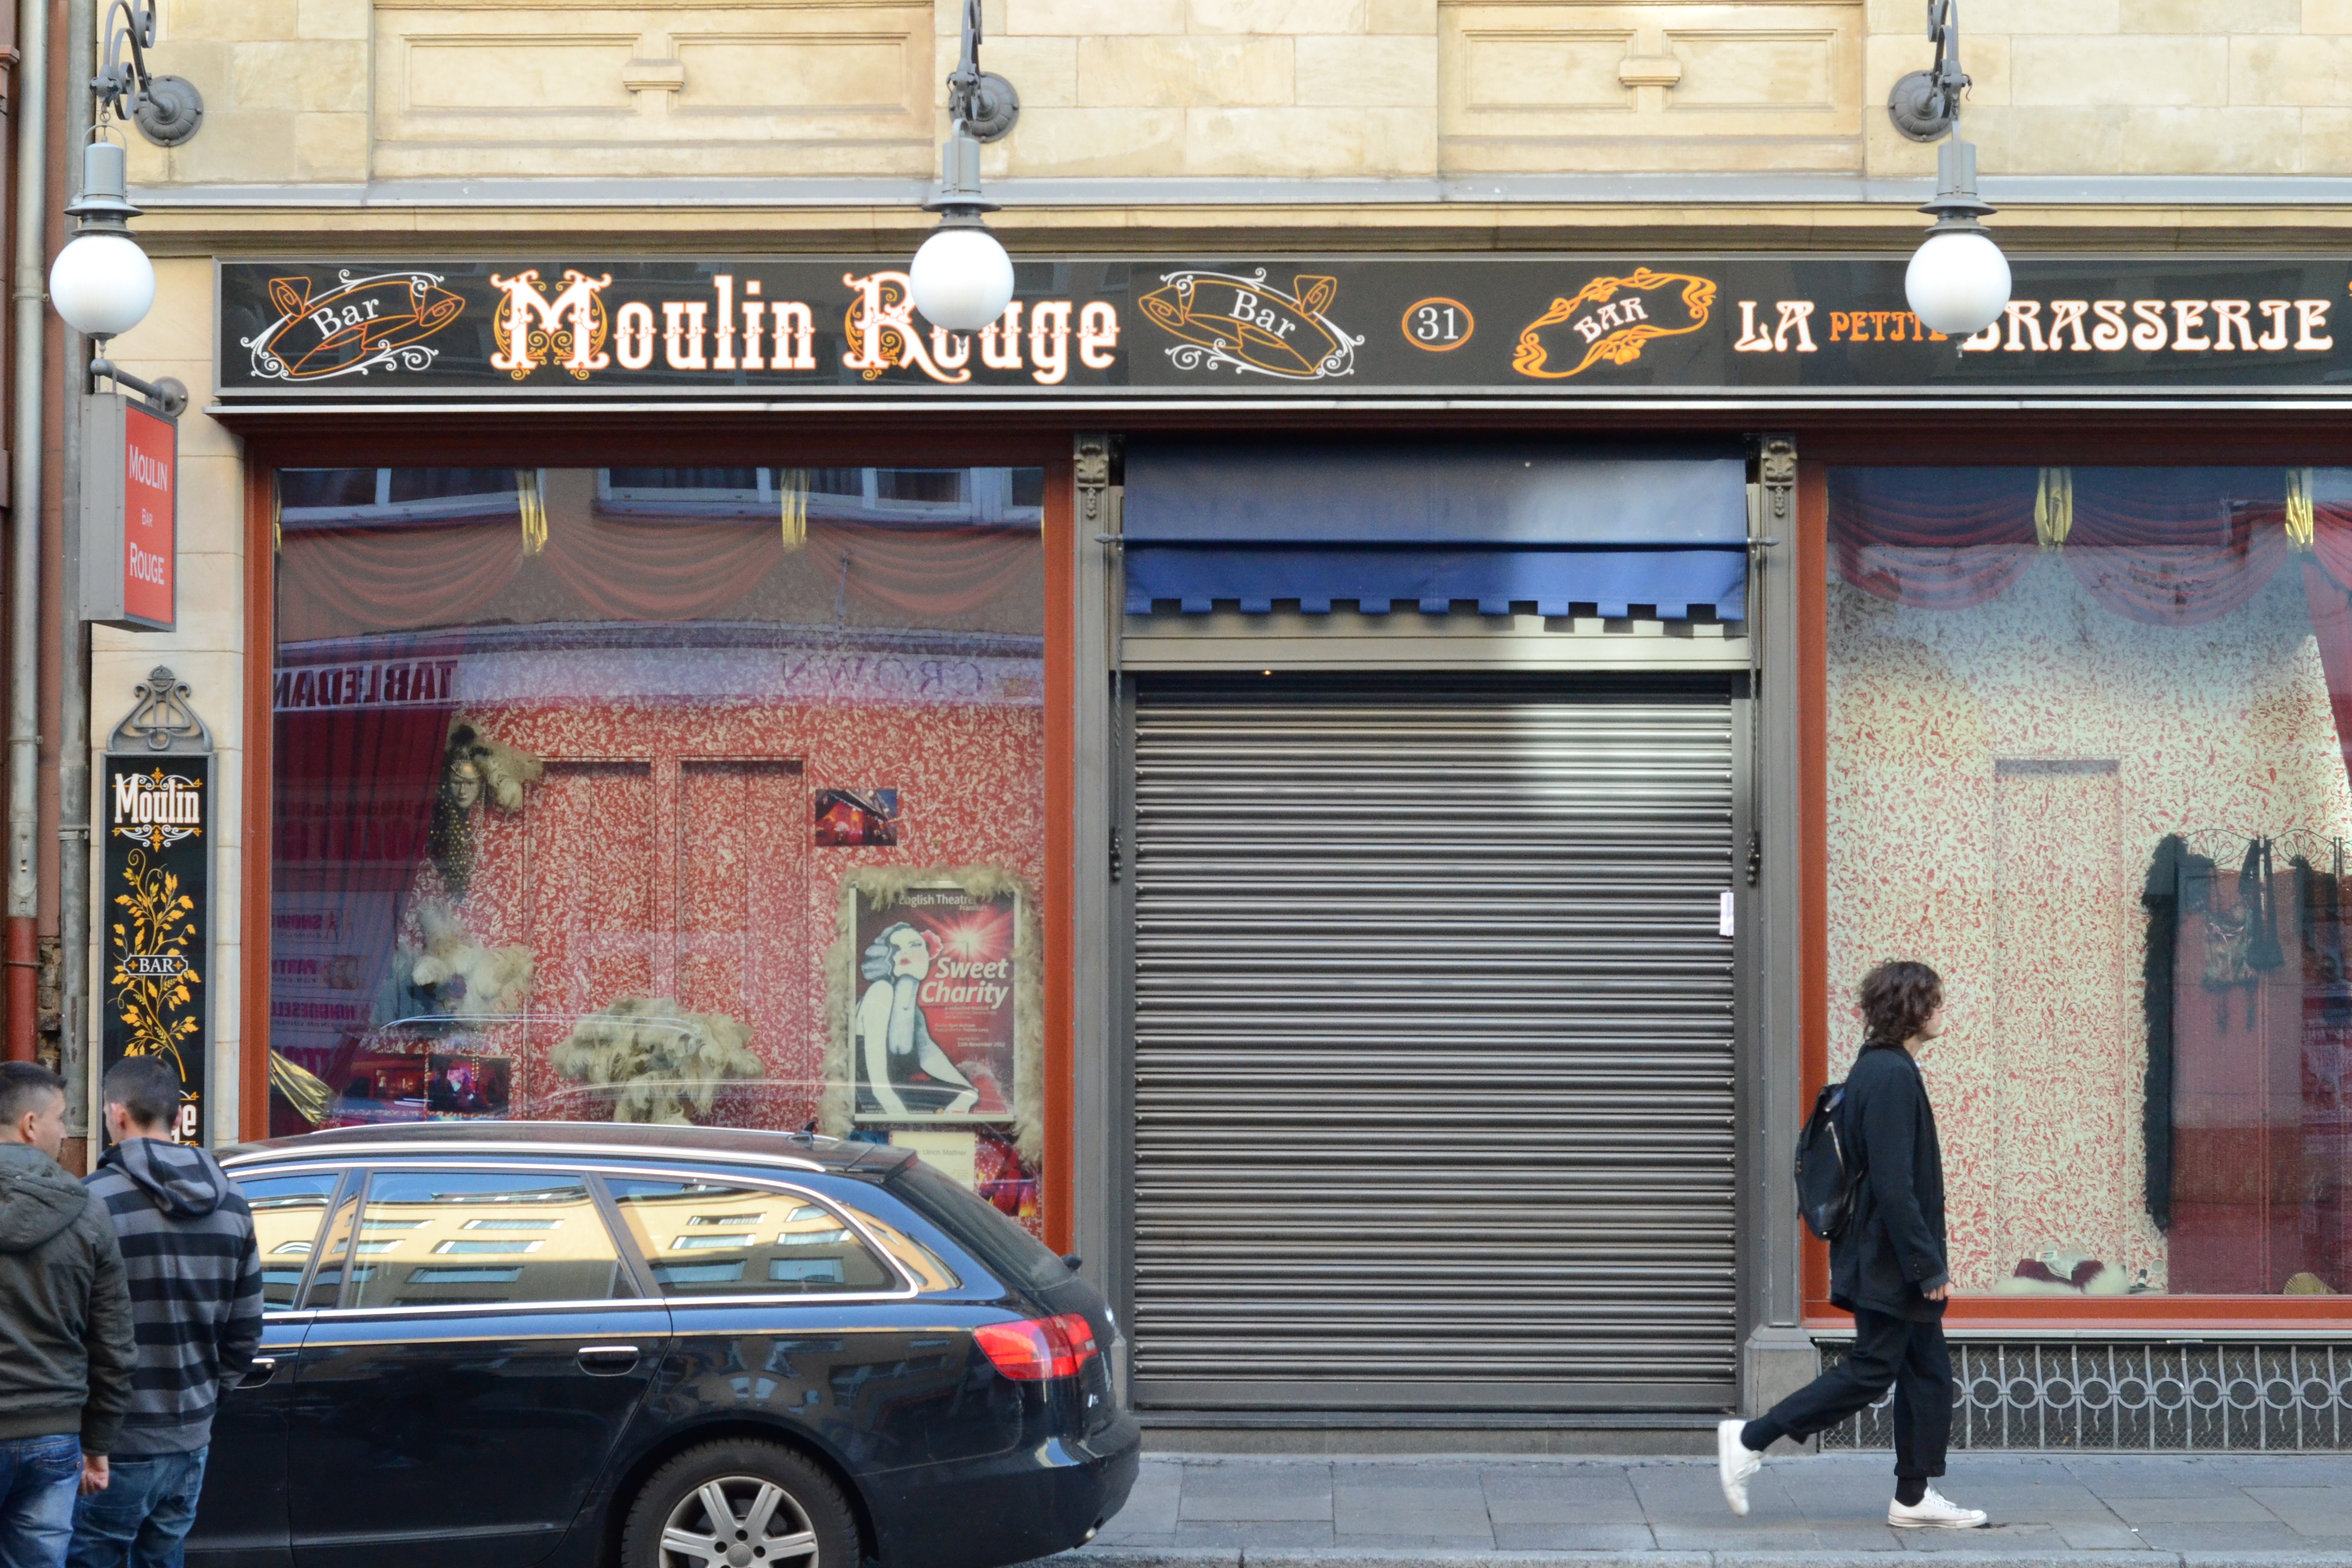
restaurant, facade, interior design